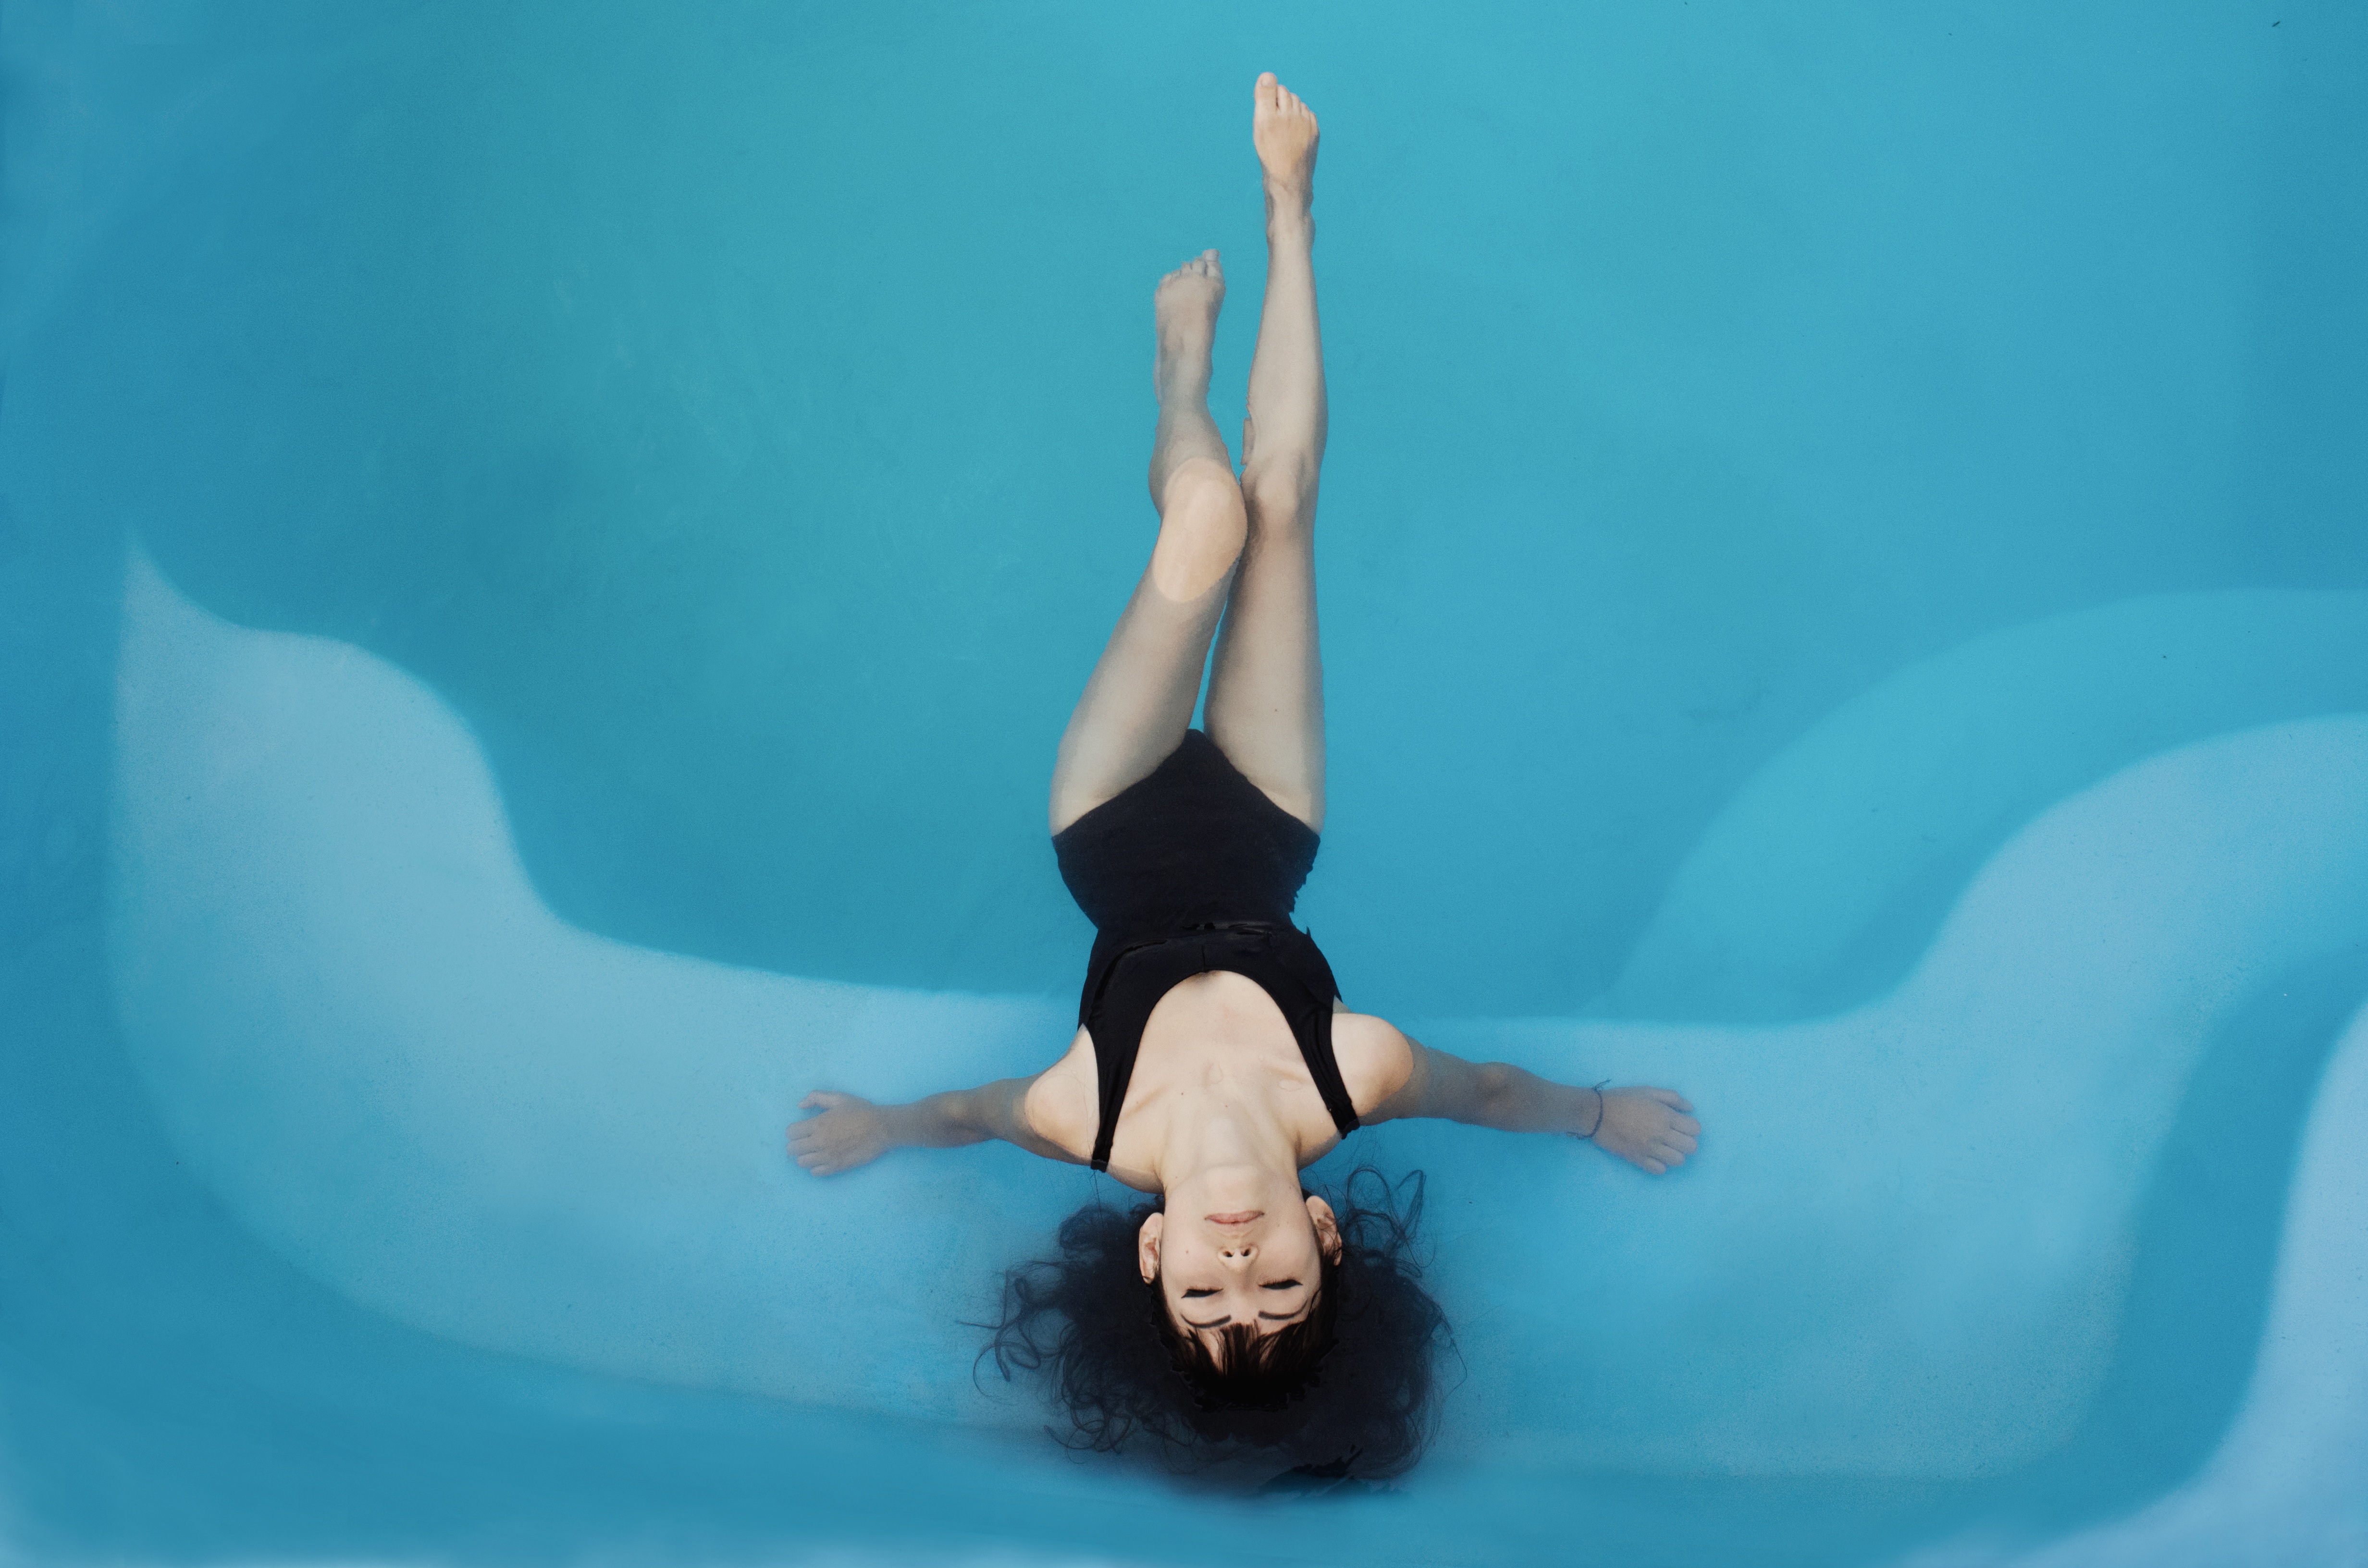
woman, diving, underwater, swimming pool, blue, whirlpool, relaxing, sports, swimsuit, water sport, jacuzzi